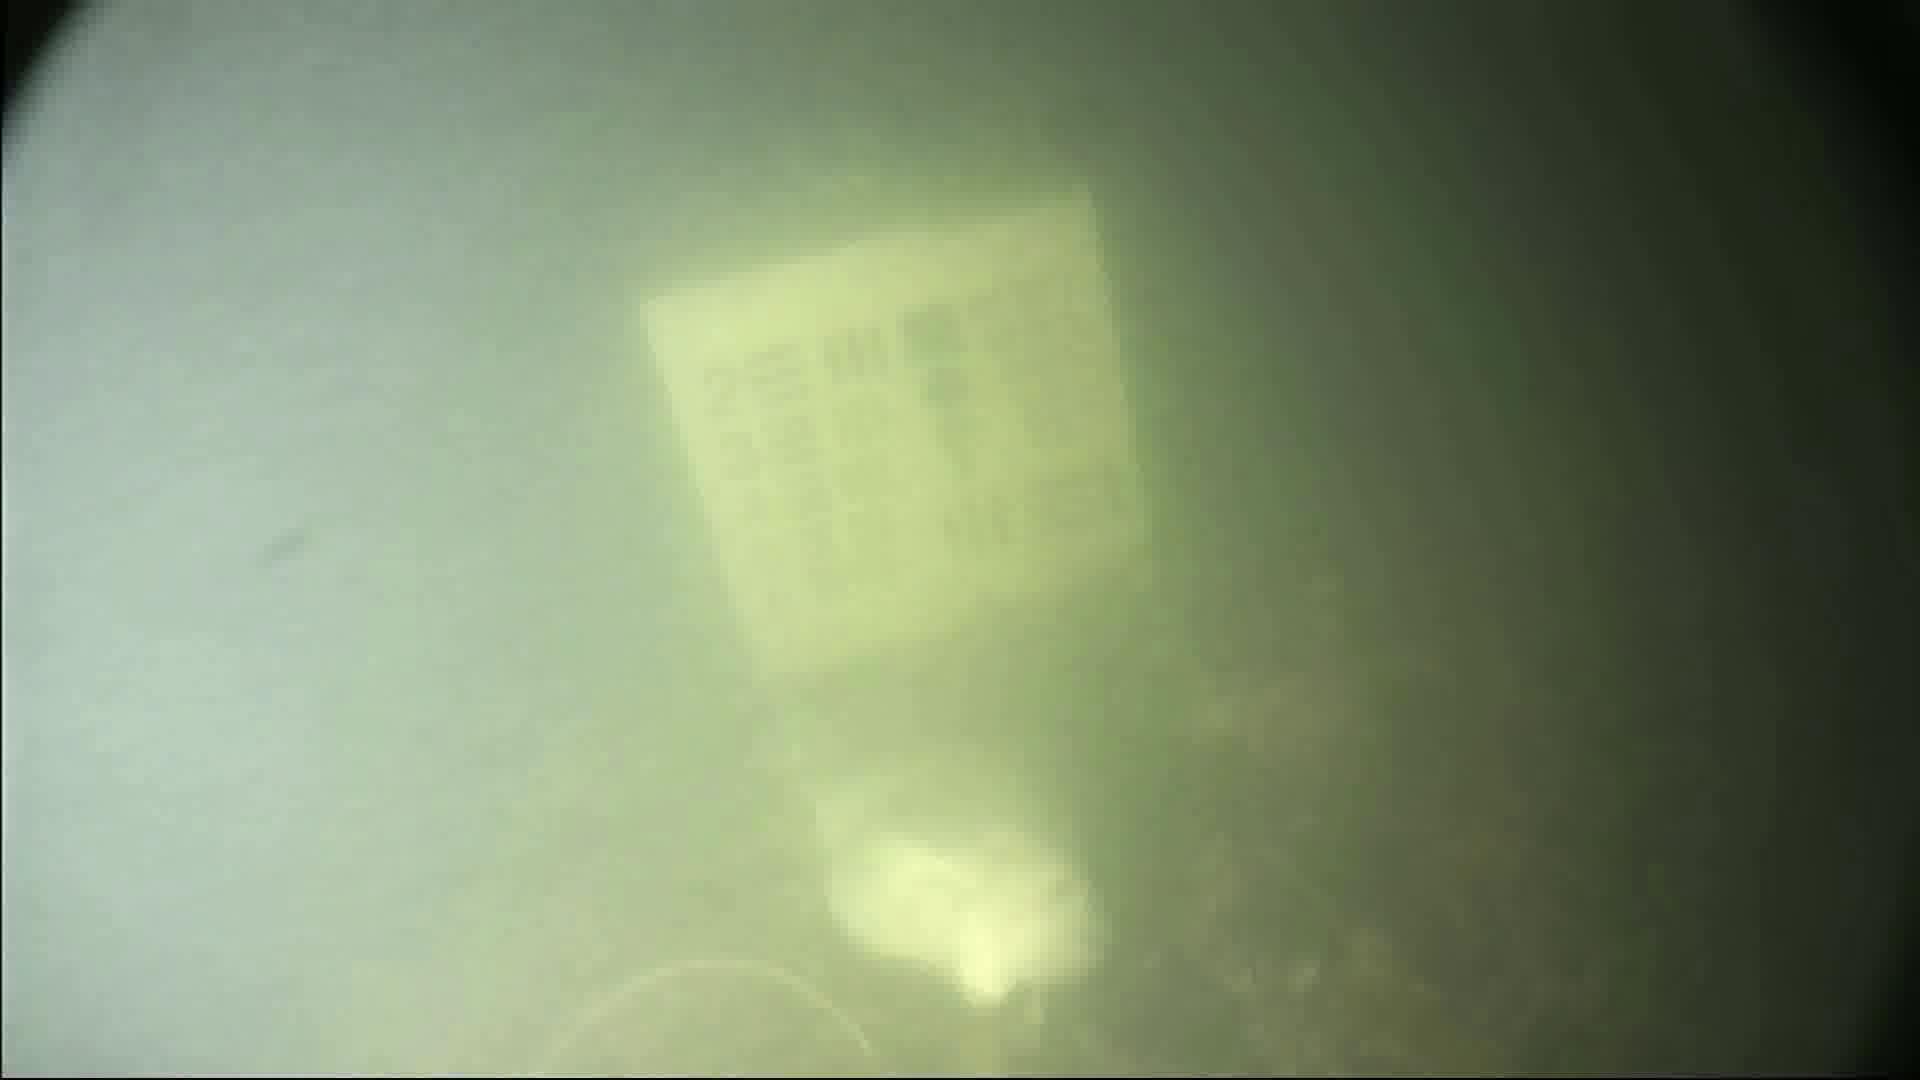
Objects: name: fish
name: crab